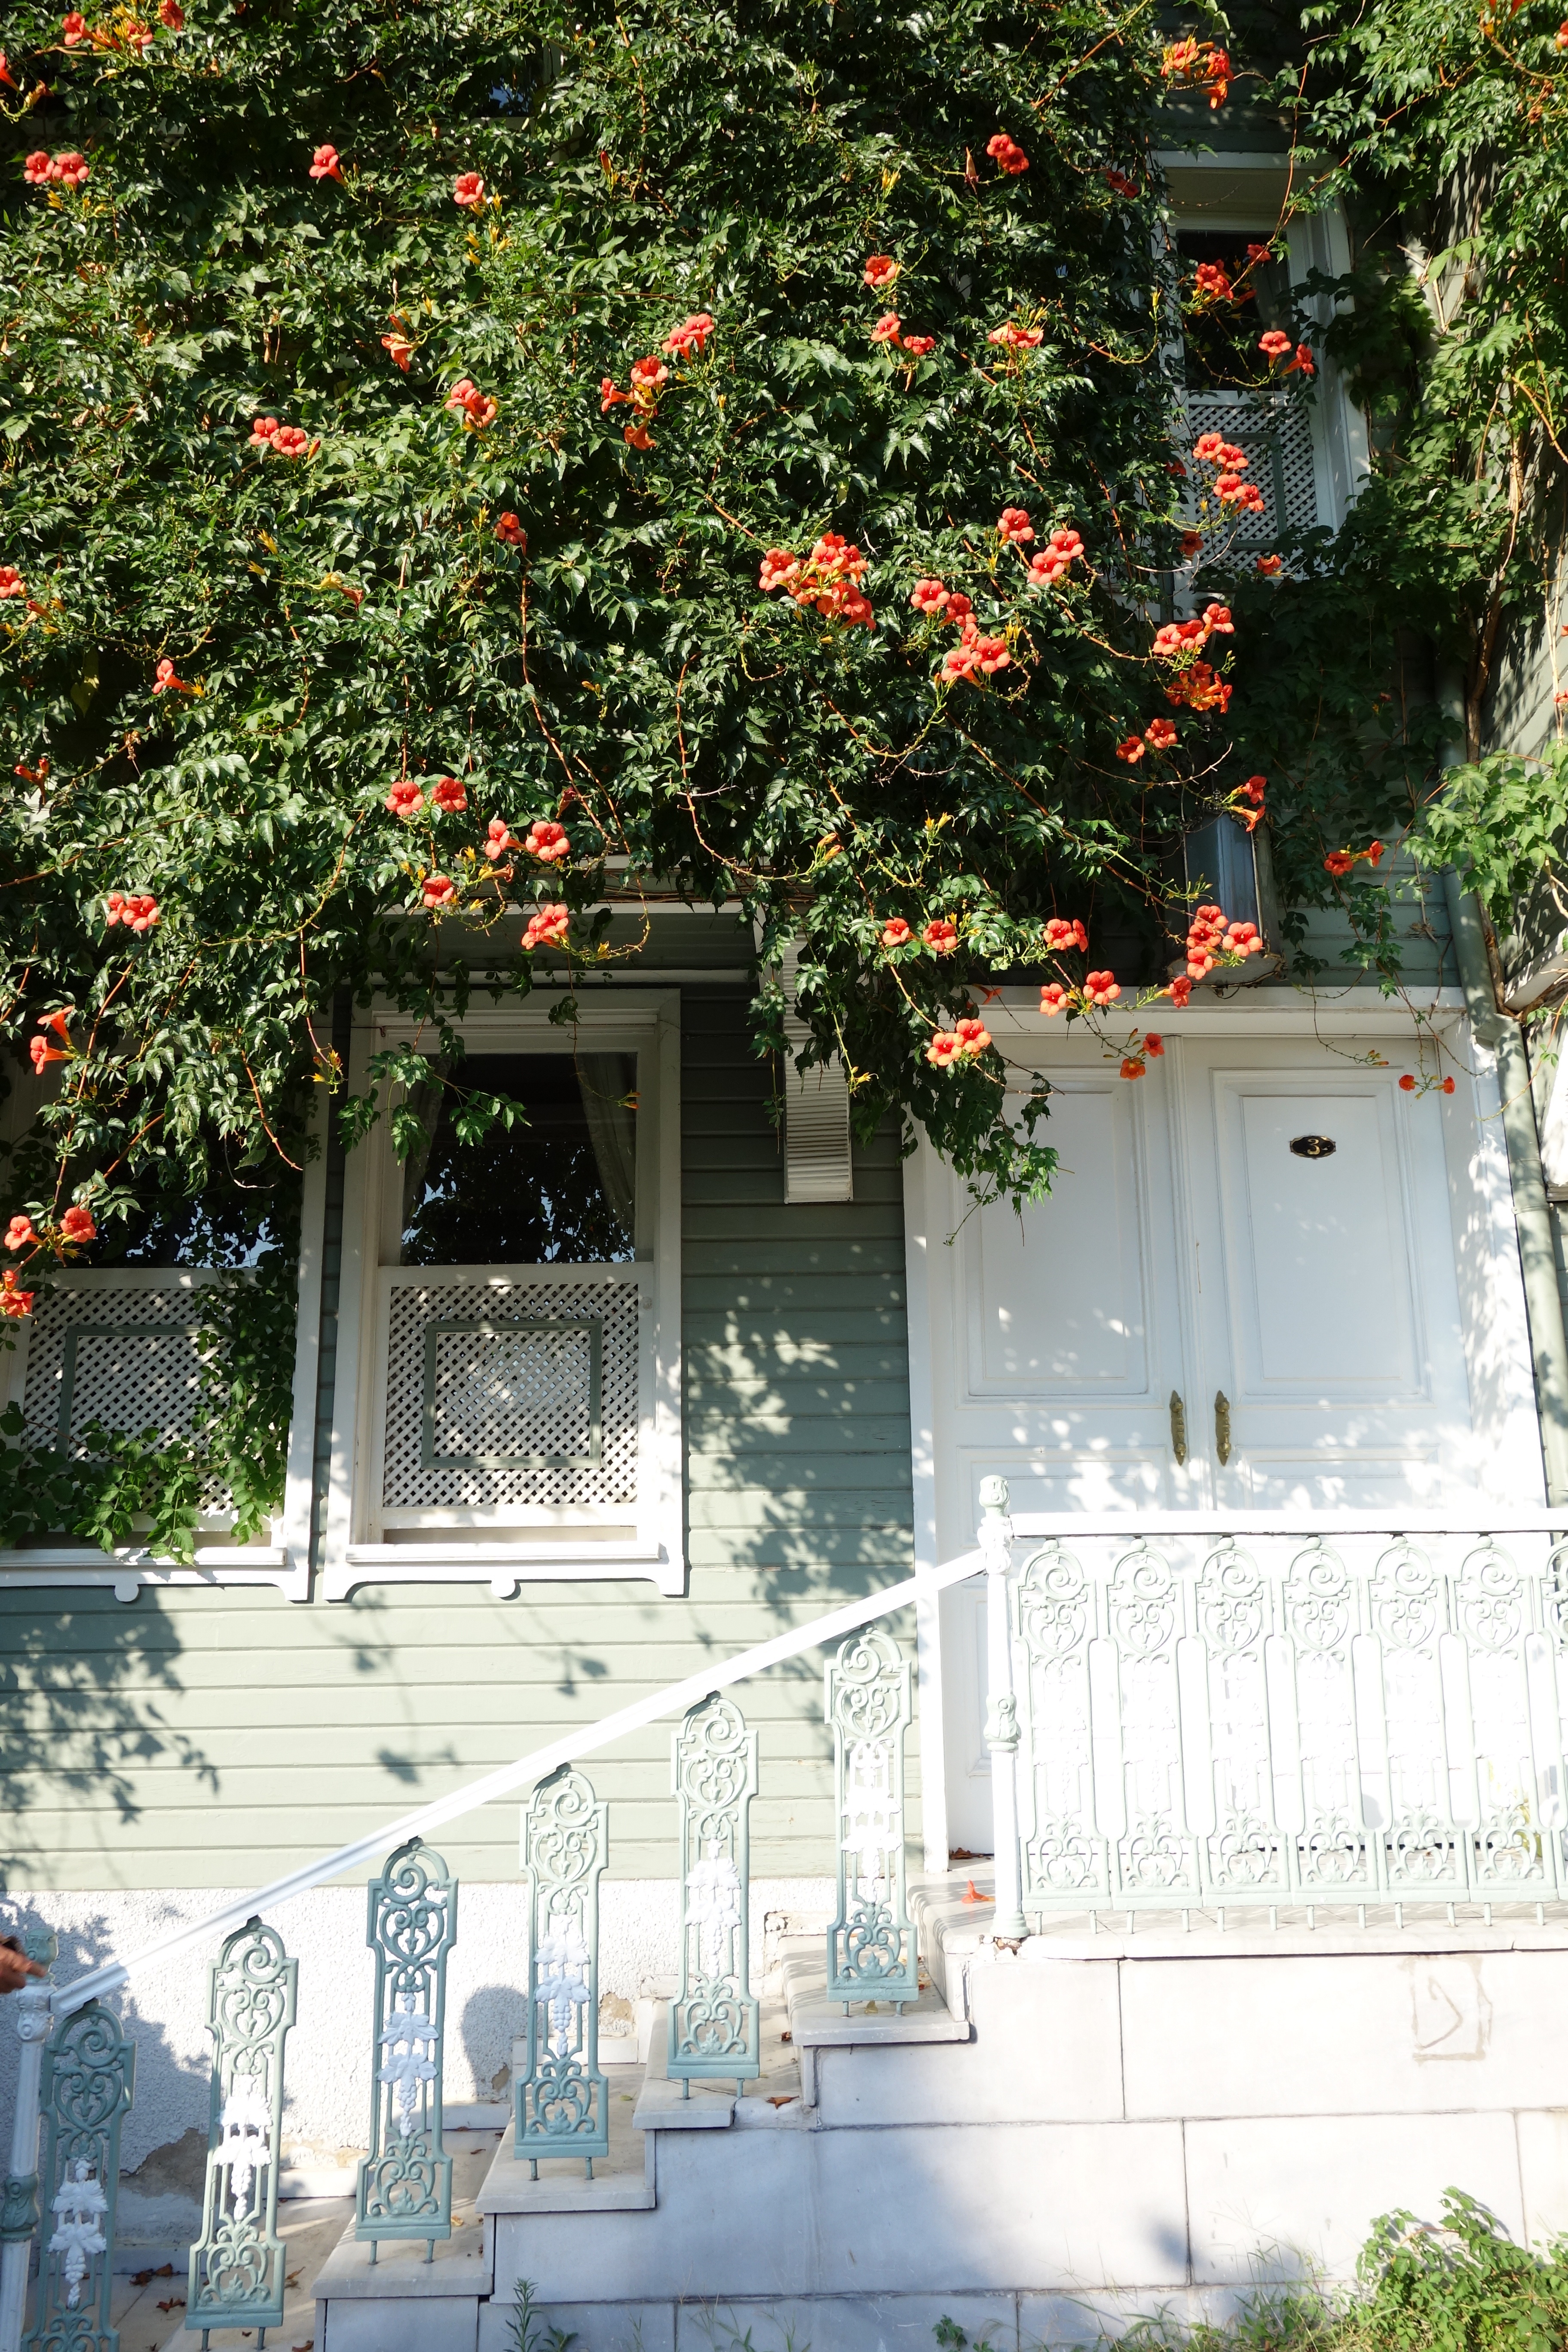
tree, plant, house, flower, home, garden, courtyard, yard